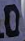
Number: 0